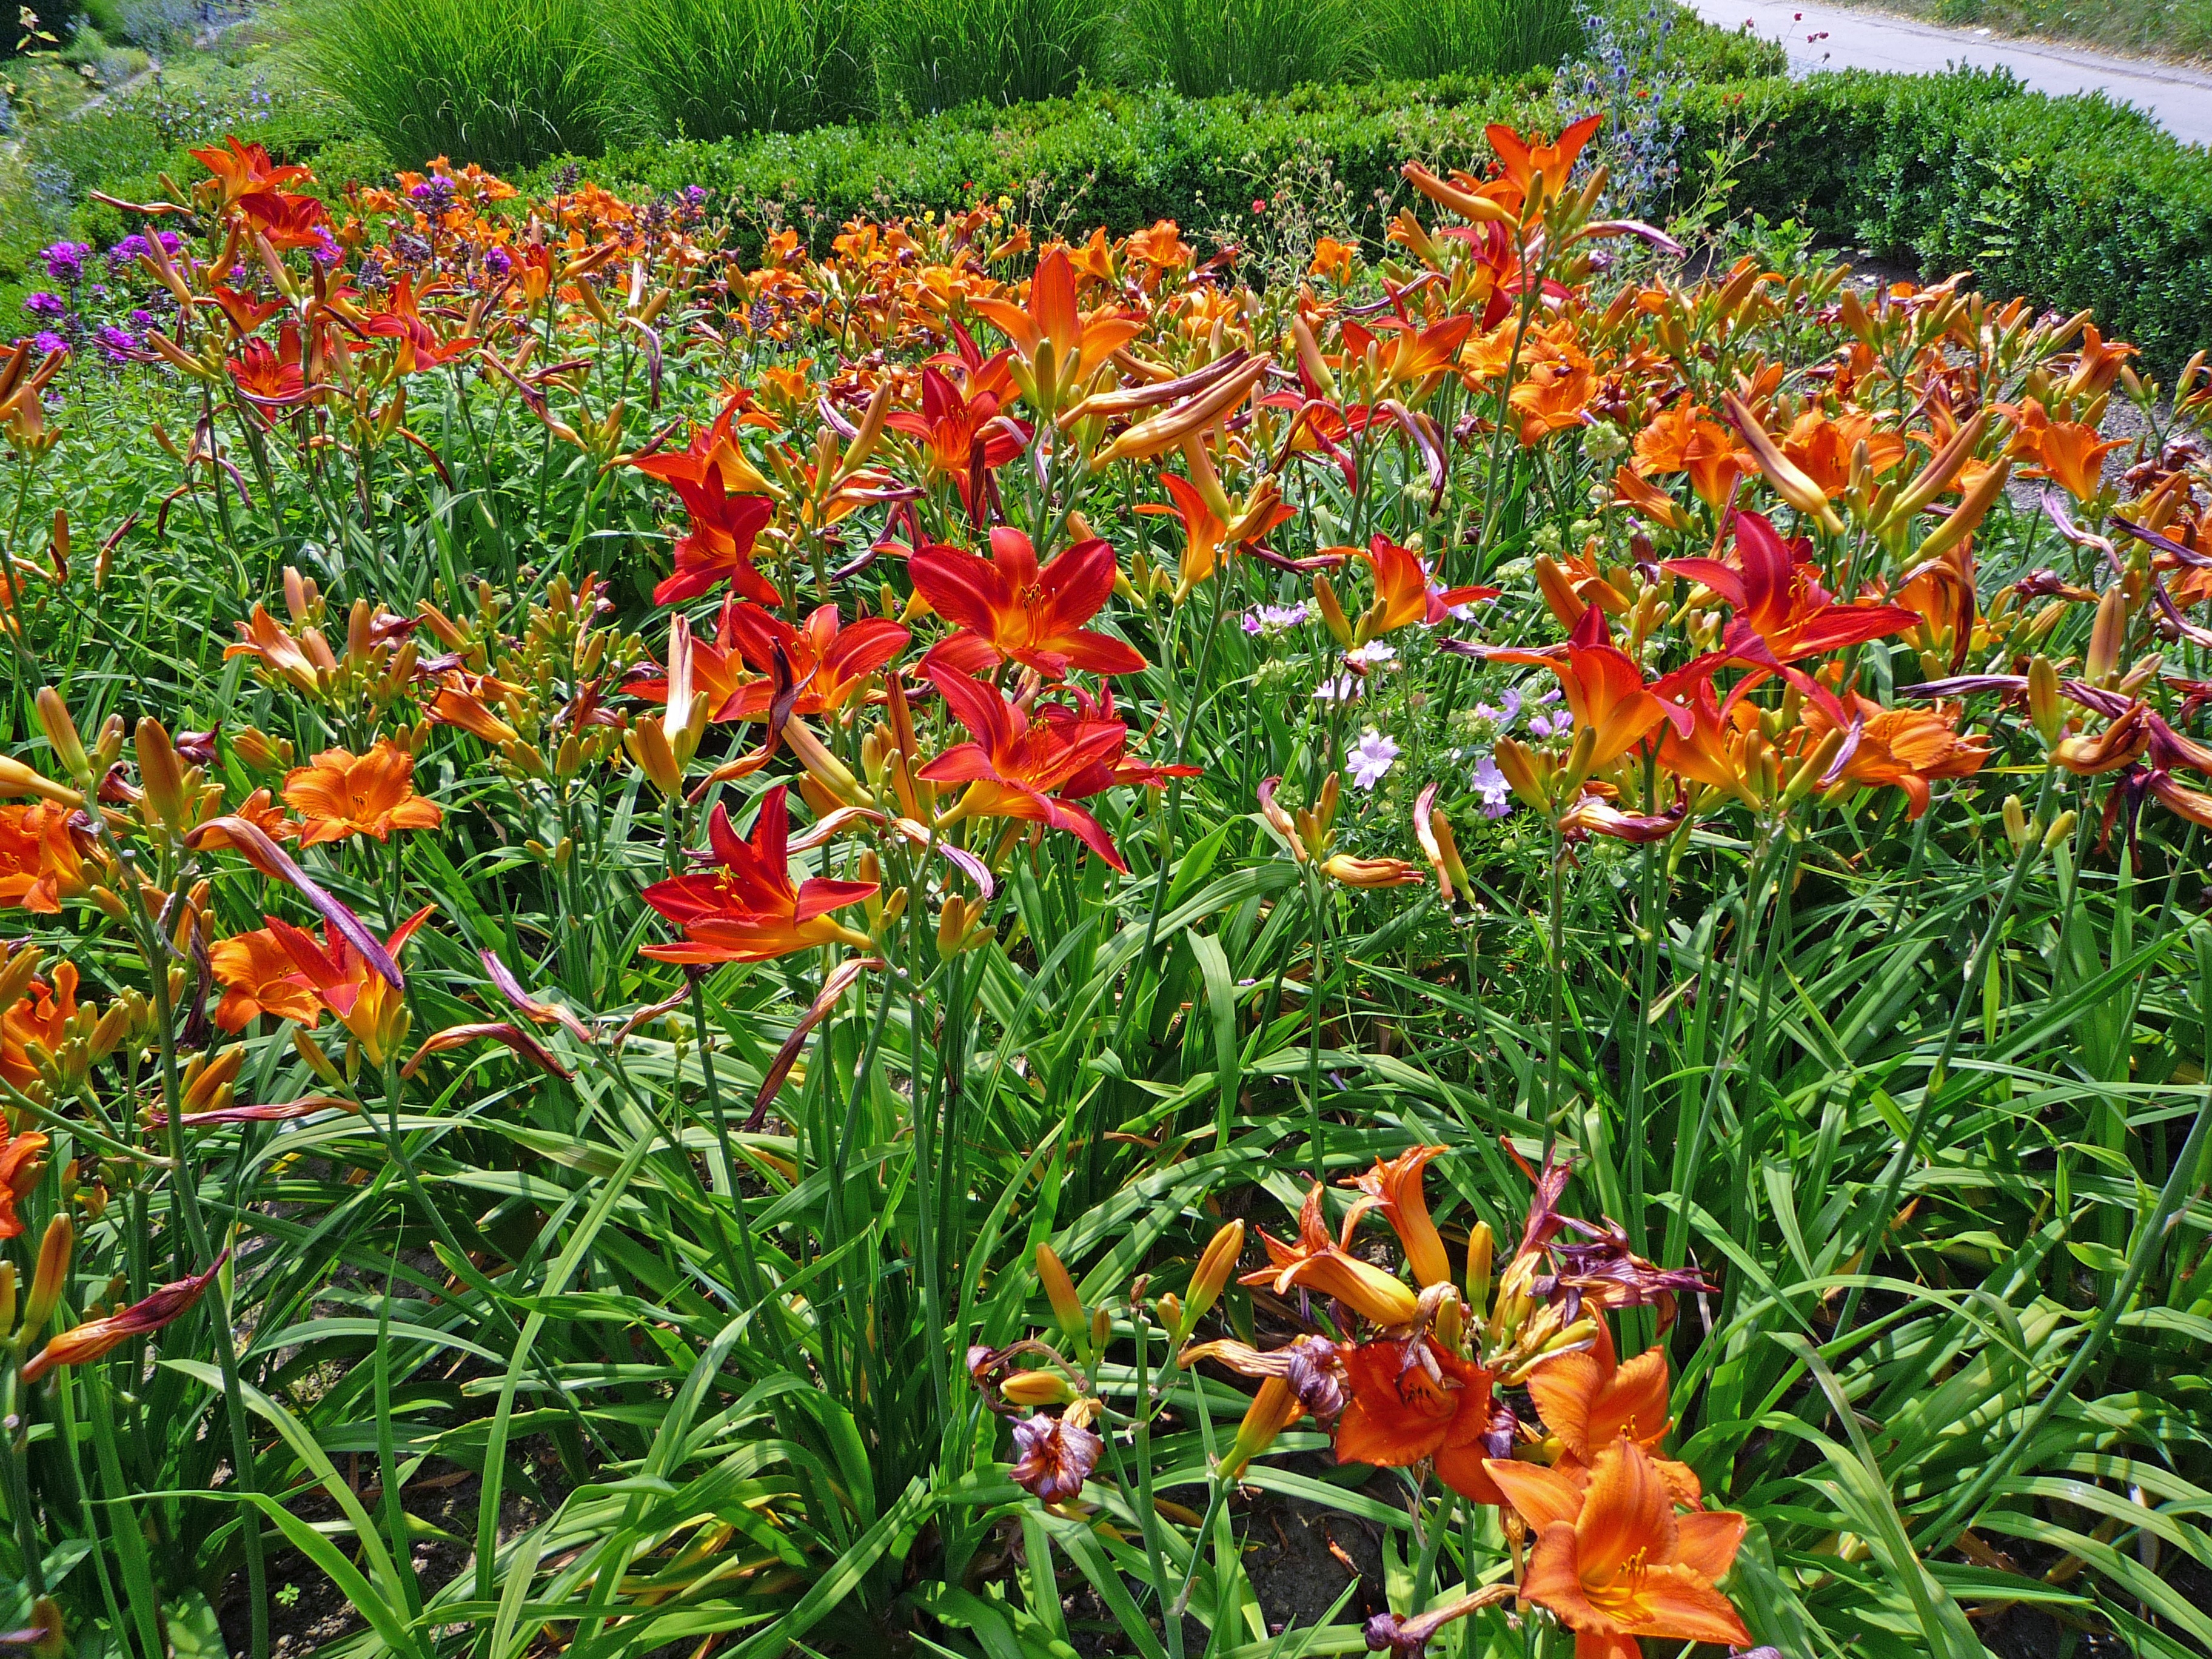
nature, blossom, plant, lawn, meadow, flower, bloom, spring, botany, garden, wildflower, flowers, lily, daylily, flowering plant, crocosmia, crocosmia crocosmiiflora, land plant, crown imperial